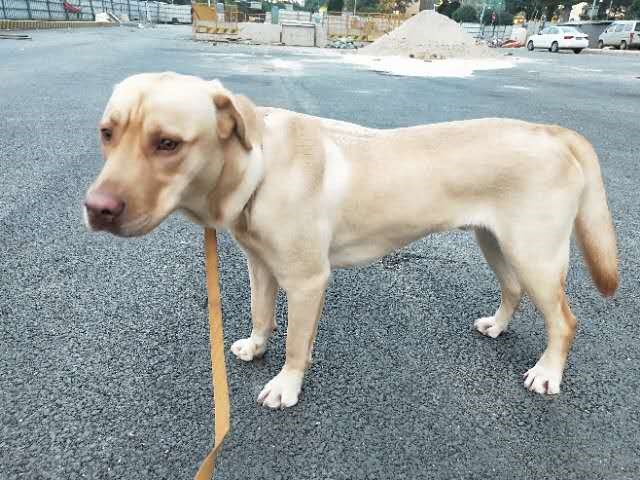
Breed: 3580-n000122-Labrador_retriever